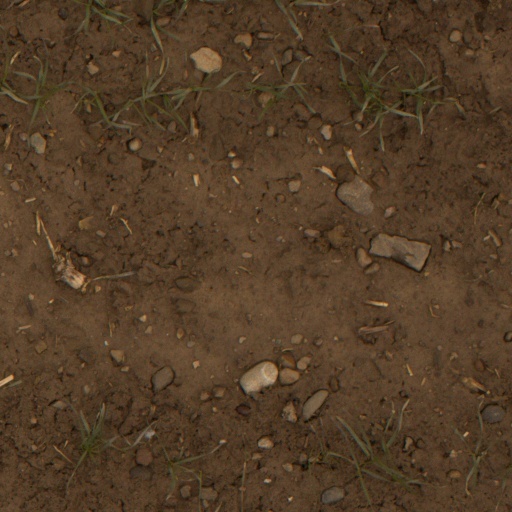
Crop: wheat